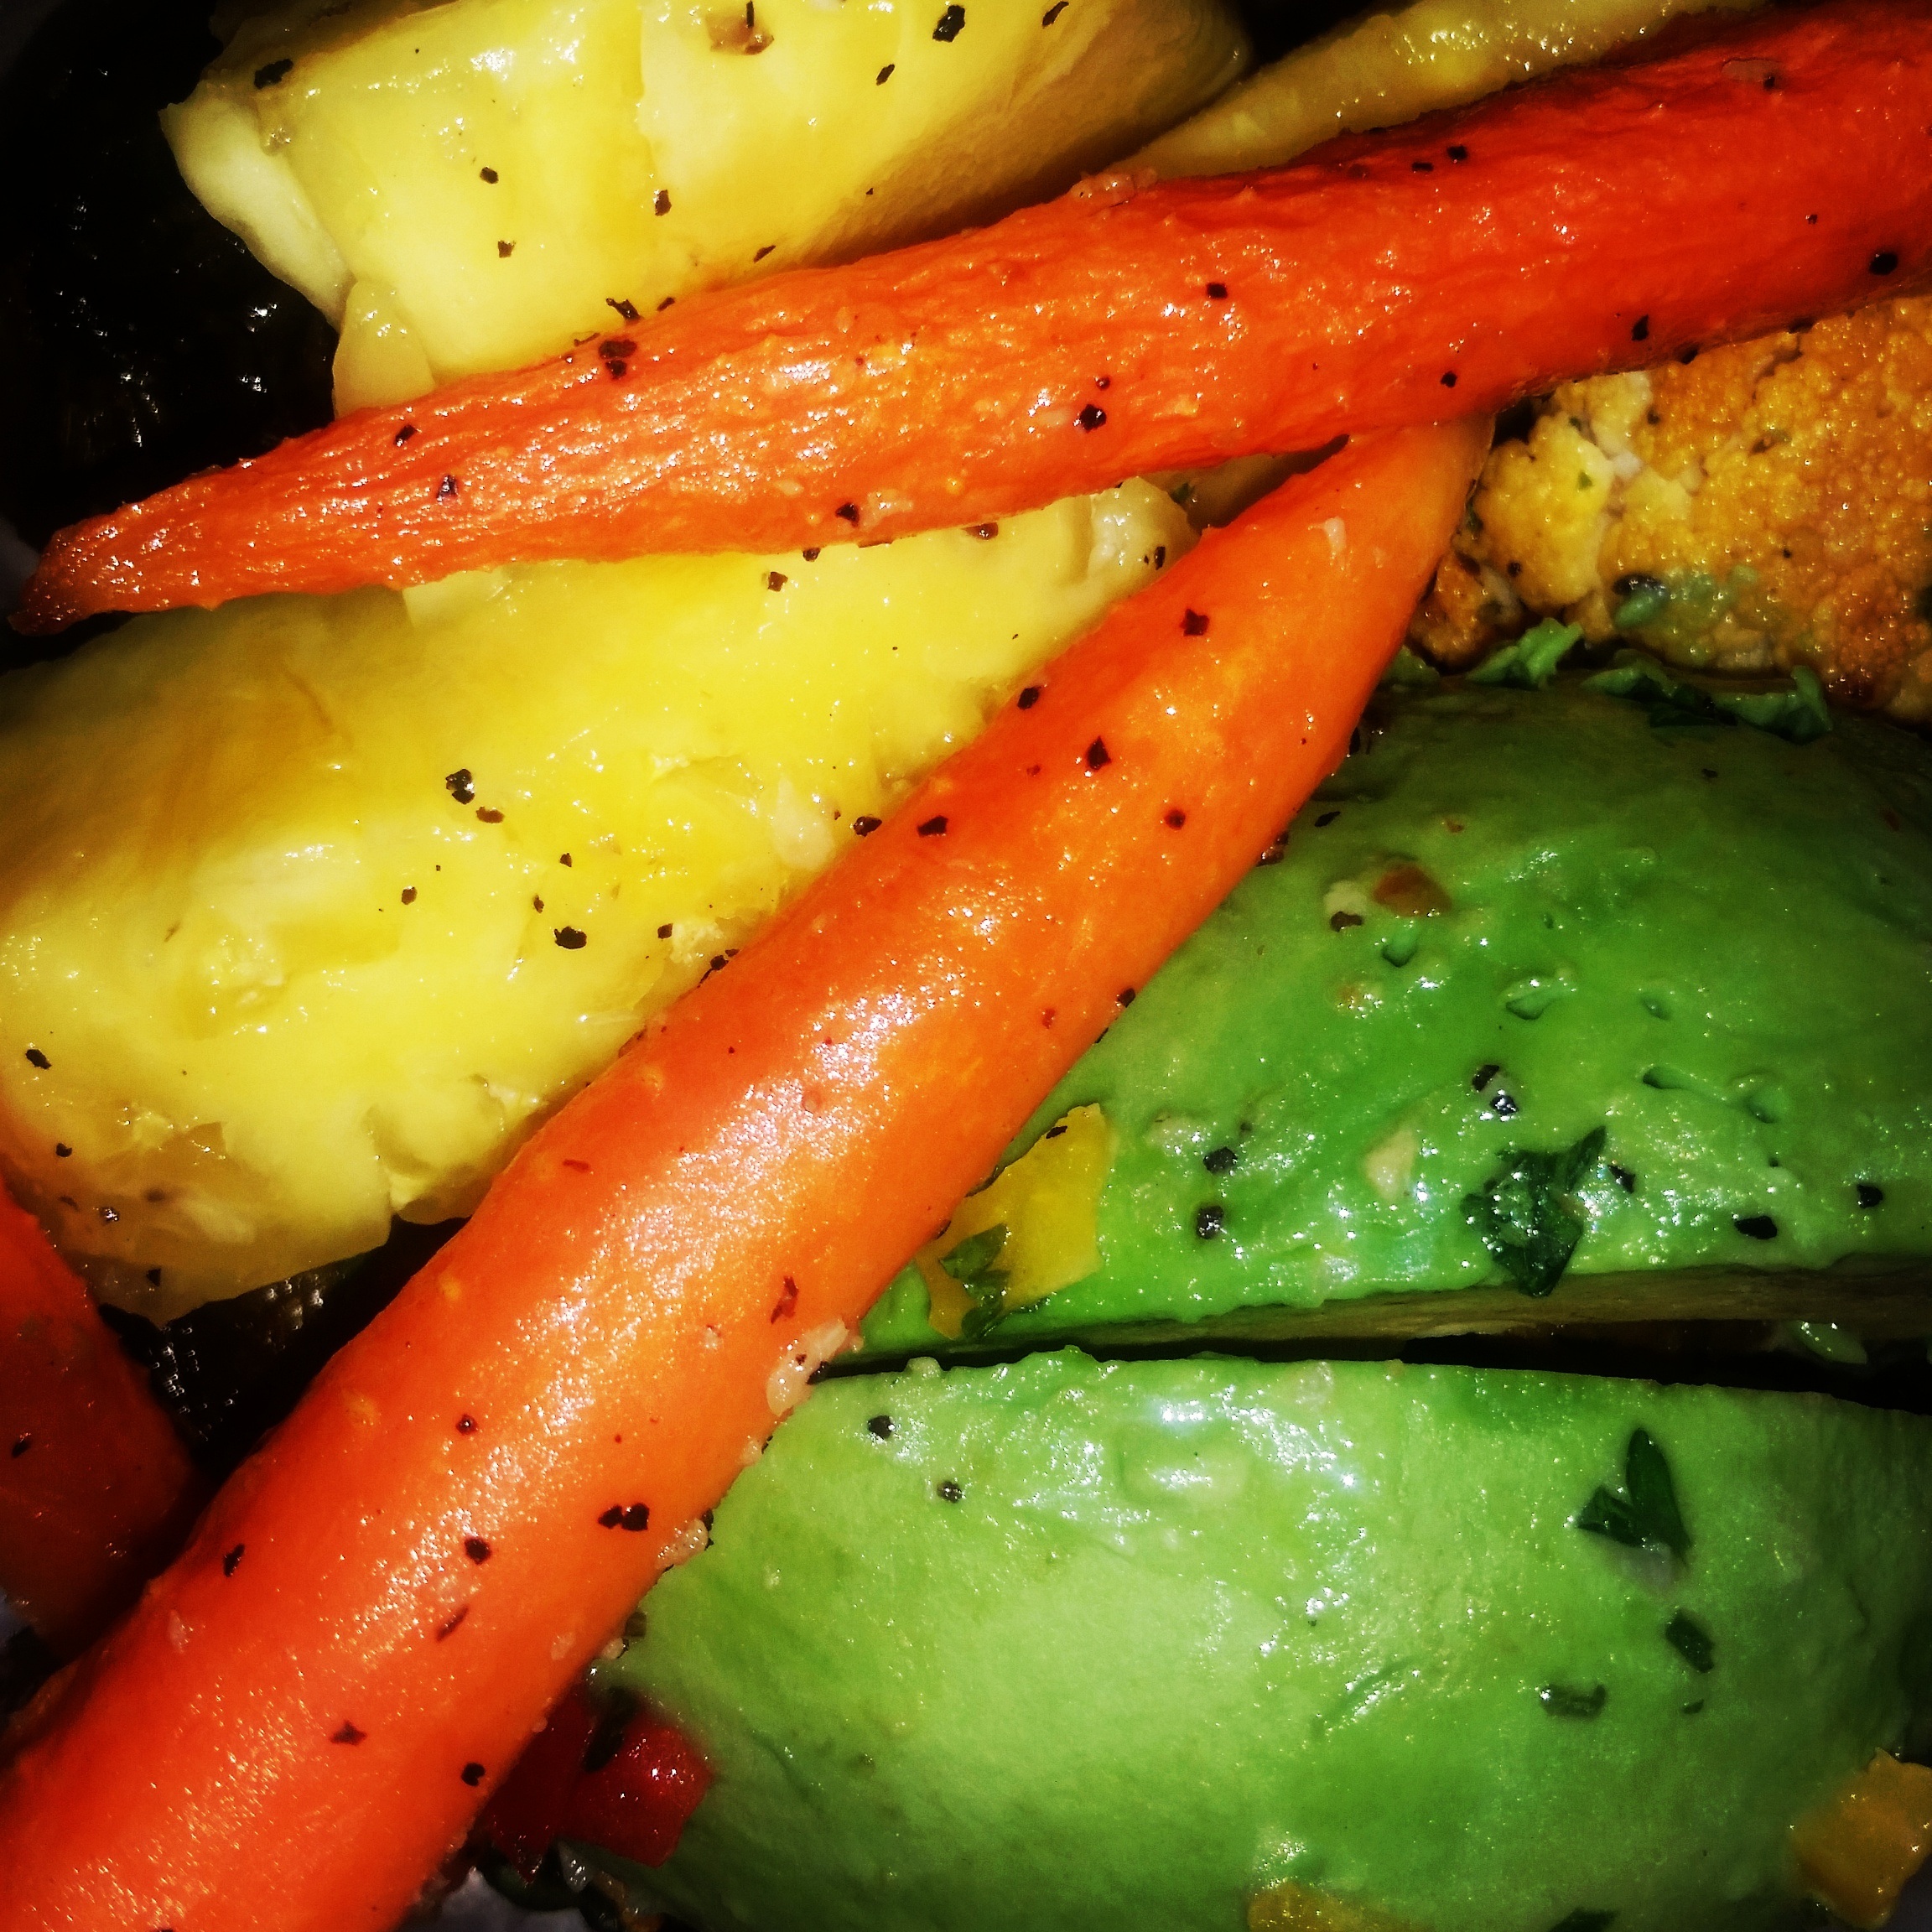
dish, meal, food, produce, vegetable, healthy, carrot, vegetables, tasty, diet, flowering plant